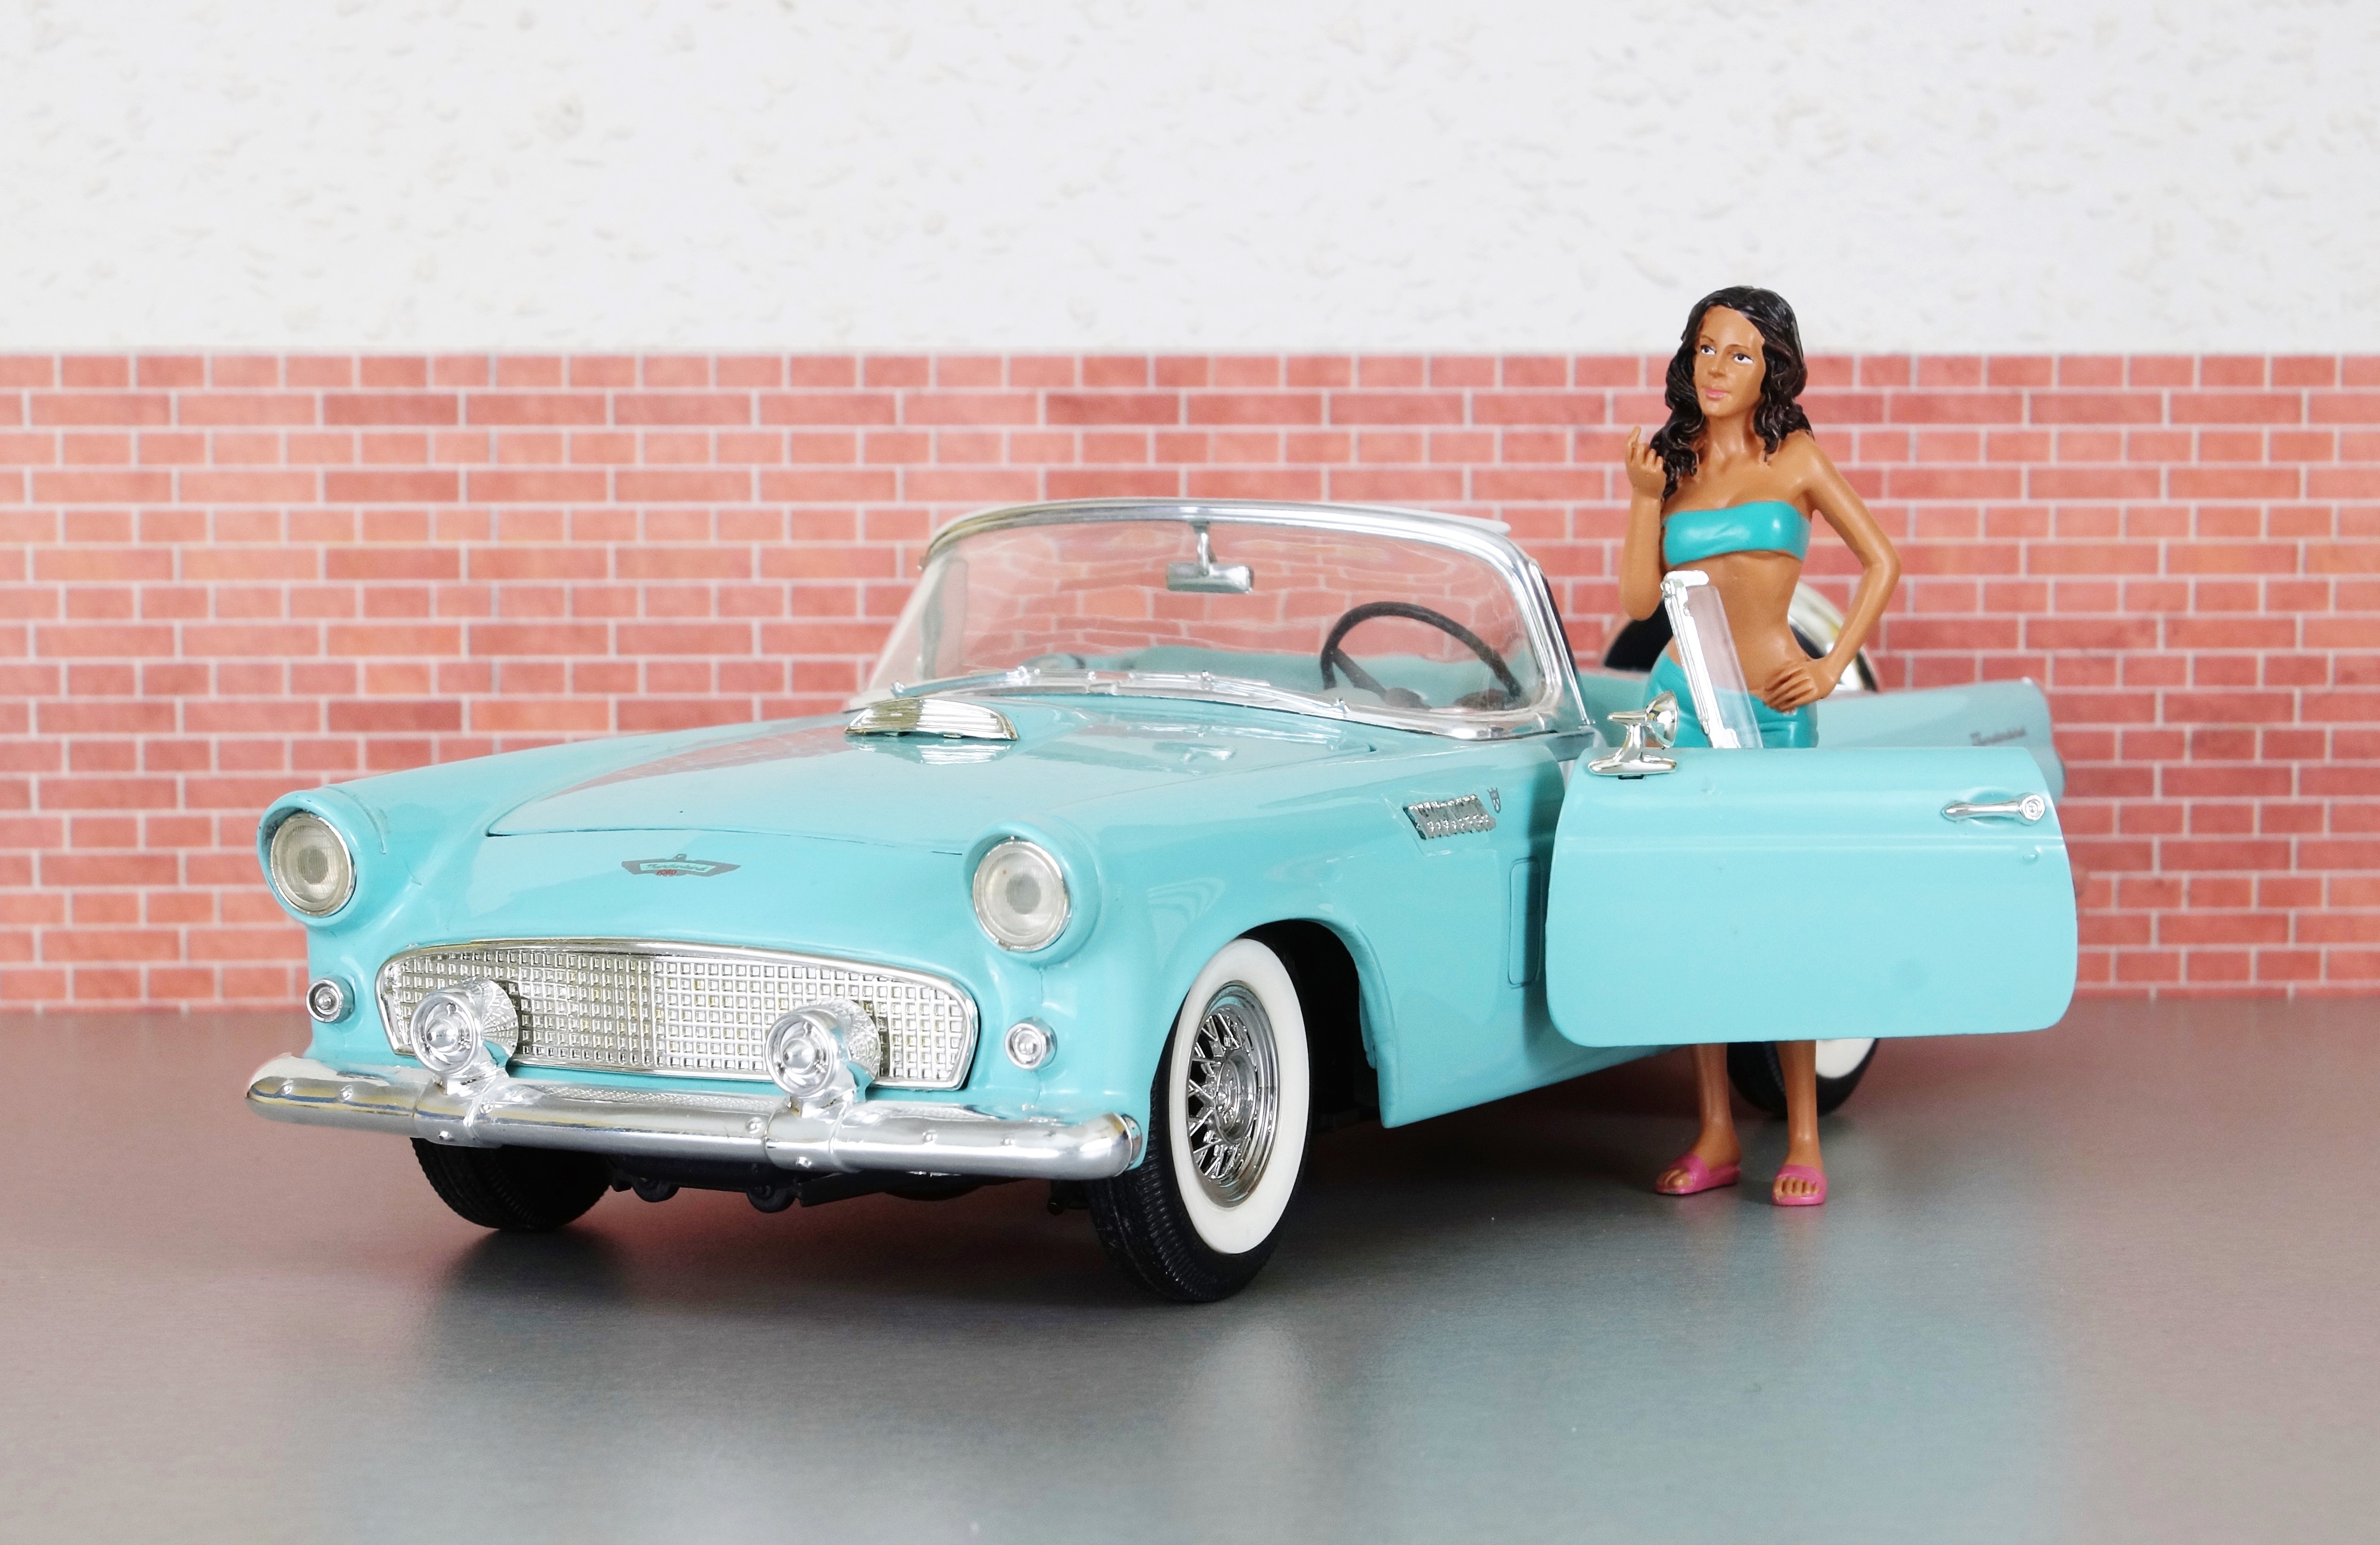
car, old, model, vehicle, usa, america, auto, automotive, sports car, vintage car, ford, oldtimer, classic, convertible, diorama, toy car, antique car, model car, land vehicle, automobile make, automotive exterior, compact car, automotive design, luxury vehicle, ford thunderbird